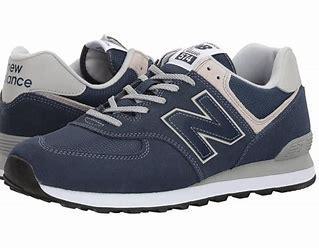
Brand: New
Model: Balance 574